Spanish art

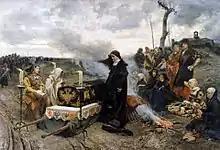
Frederico Pradilla, "Doña Juana La Loca" ("Joan the Mad"). .

El Greco (1541–1614) was one of the most individualistic of the painters of the period, developing a strongly Mannerist style based on his origins in the post Byzantine Cretan school, in contrast to the naturalist approaches then predominant in Seville, Madrid and elsewhere in Spain. Many of his works reflect the silvery-greys and strong colours of Venetian painters such as Titian, but combined with strange elongations of figures, unusual lighting, disposing of perspective space, and filling the surface with very visible and expressive brushwork.